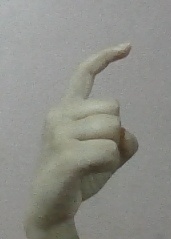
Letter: ra